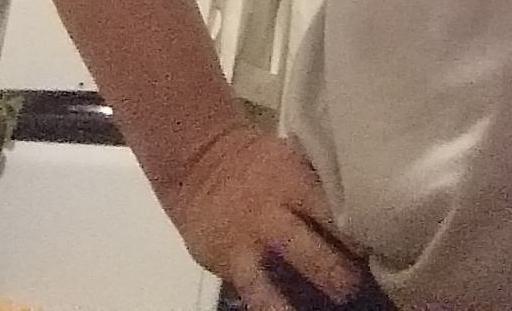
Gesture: no_gesture